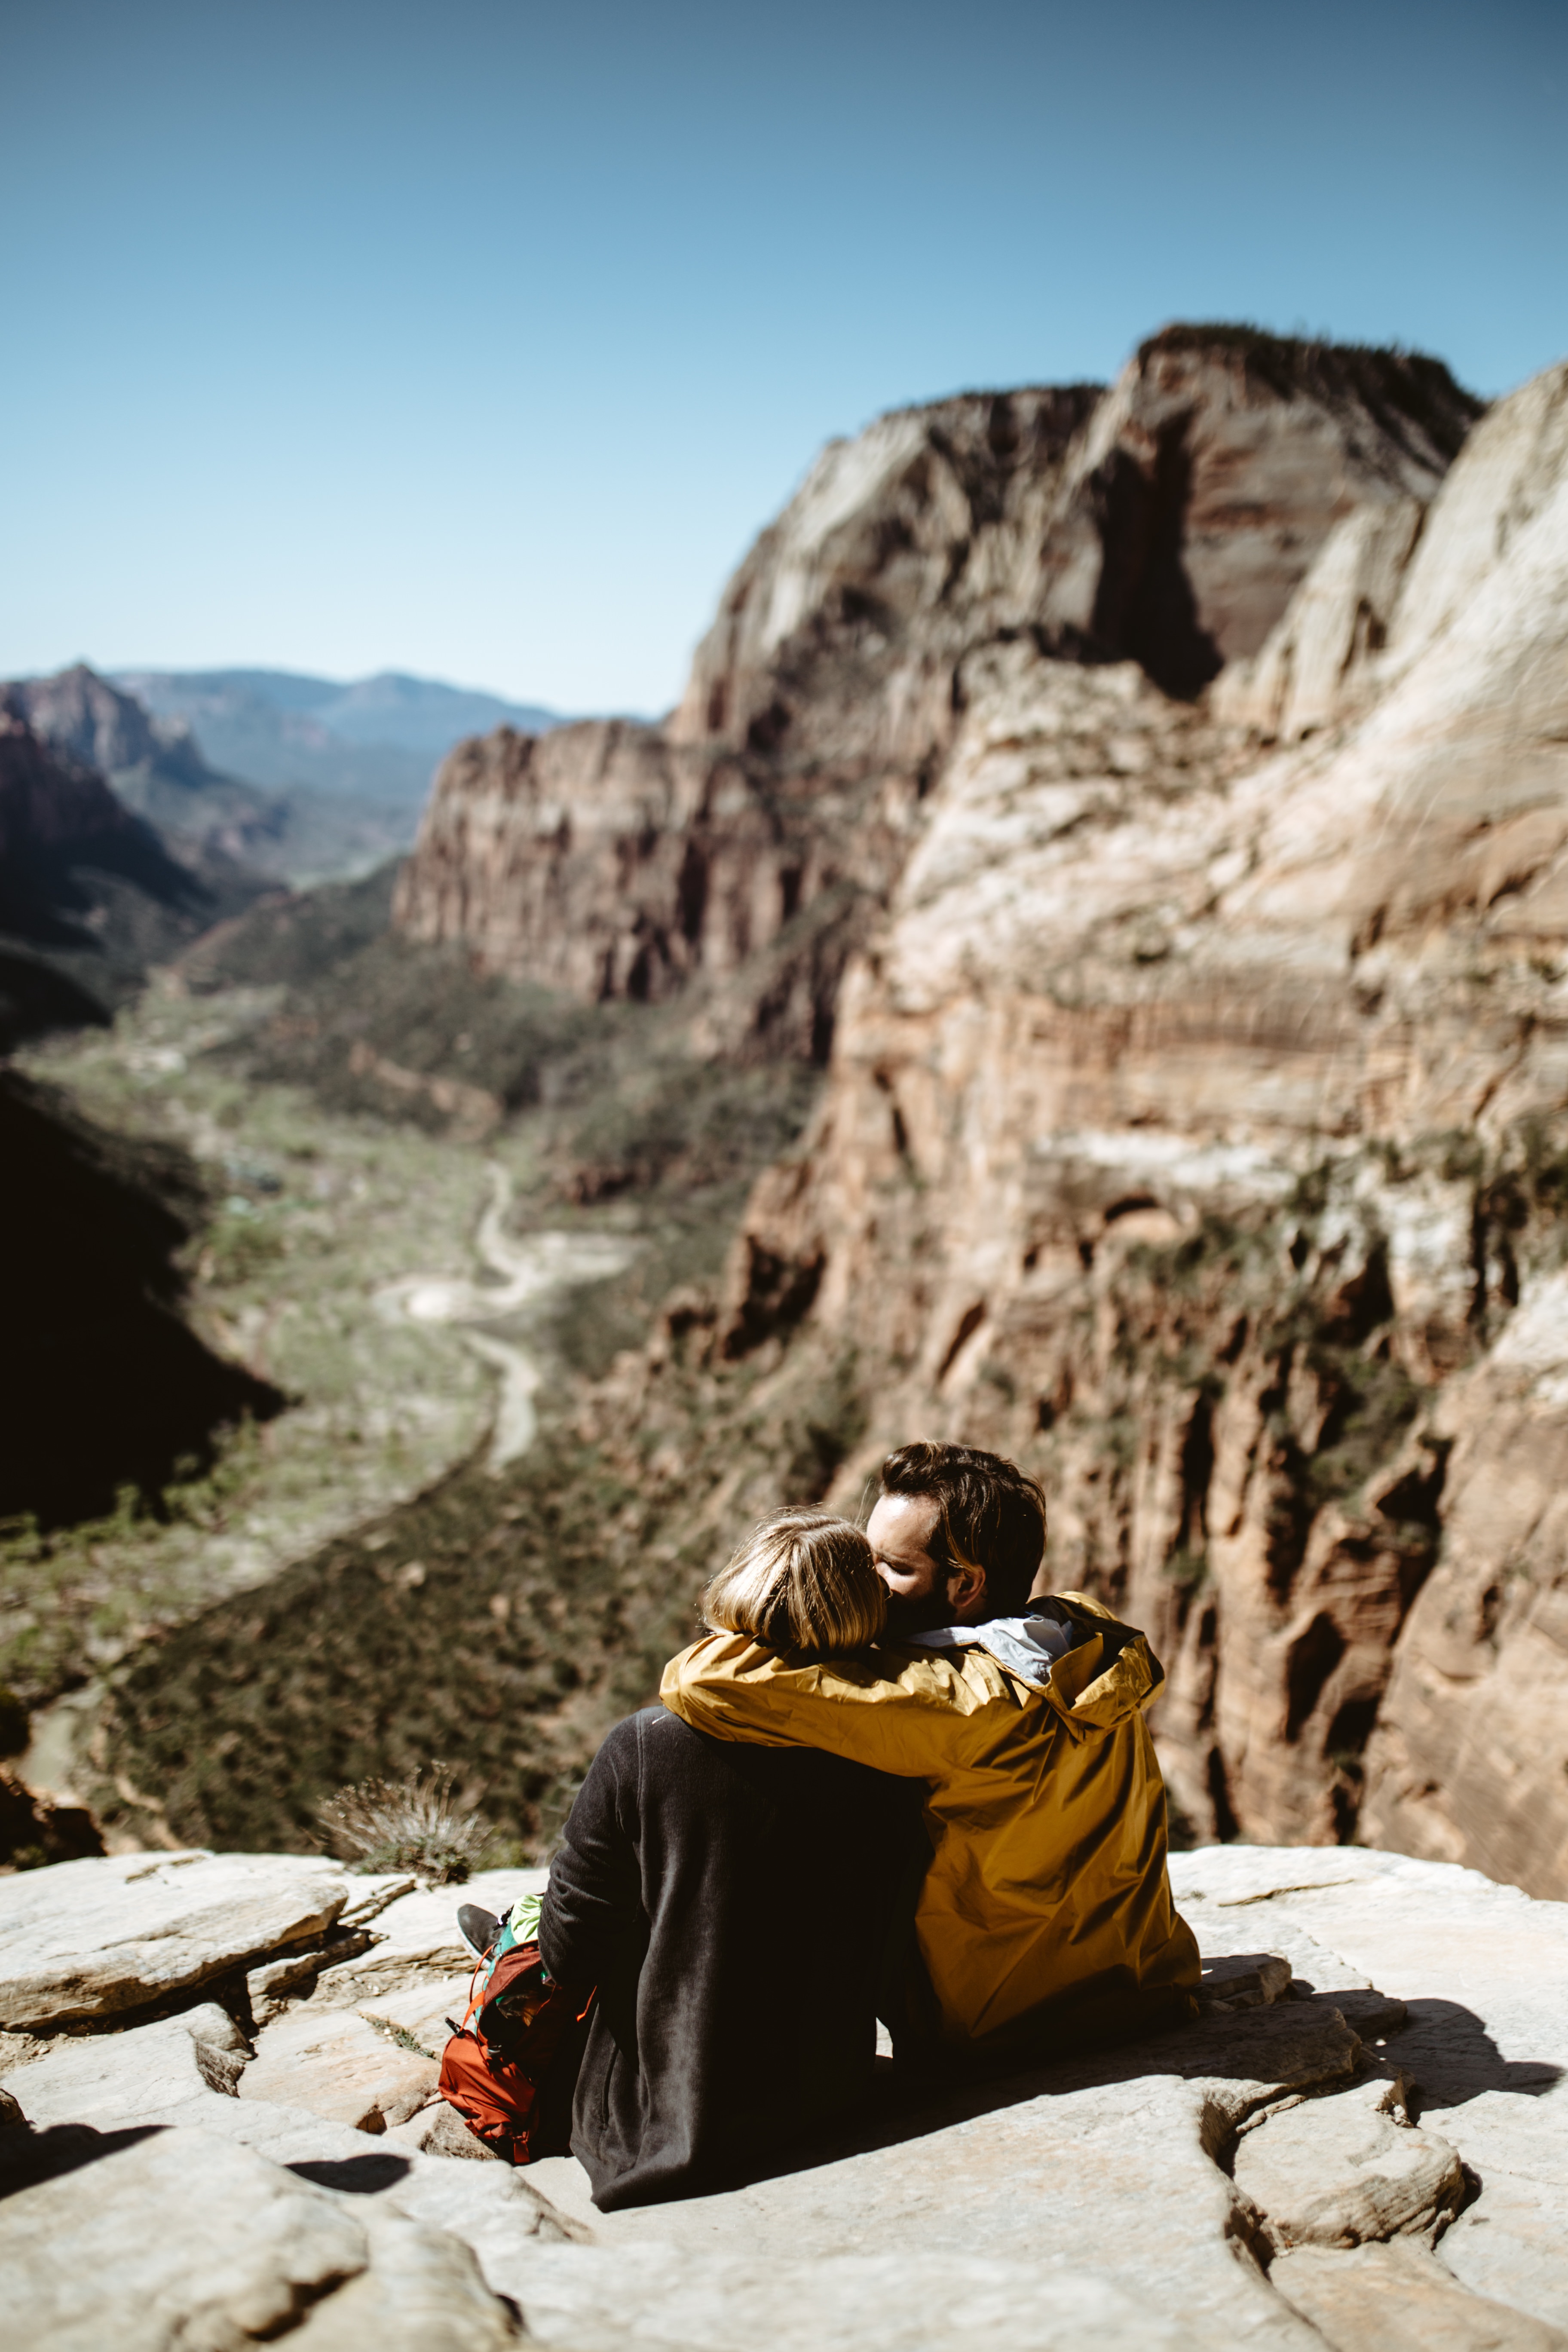
rock, wilderness, walking, mountain, hiking, adventure, valley, mountain range, travel, climbing, canyon, extreme sport, summit, mountaineering, geology, backpacking, wadi, landform, outdoor recreation, geographical feature, mountainous landforms